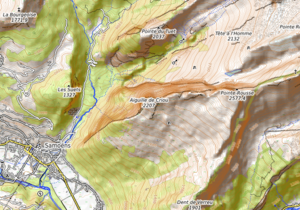
carte réalisée sur umap This map was created from OpenStreetMap project data, collected by the community. This map may be incomplete, and may contain errors. Don't rely solely on it for navigation.
L'aiguille de Criou est une montagne de Haute-Savoie qui culmine à 2 207 mètres d'altitude sur la commune de Samoëns.